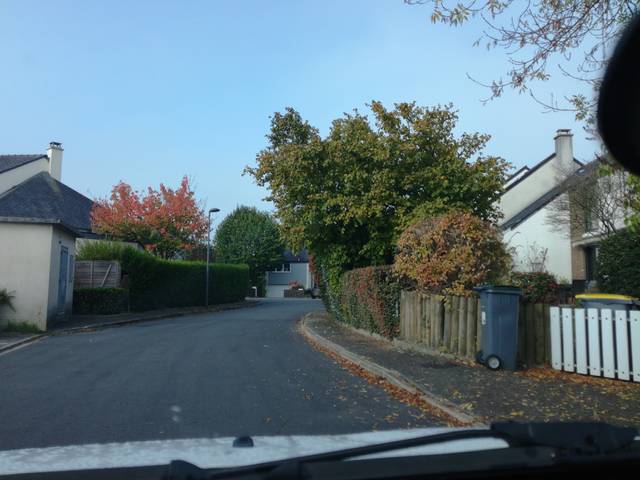
Region: France
Coordinates: 48.117, -1.629